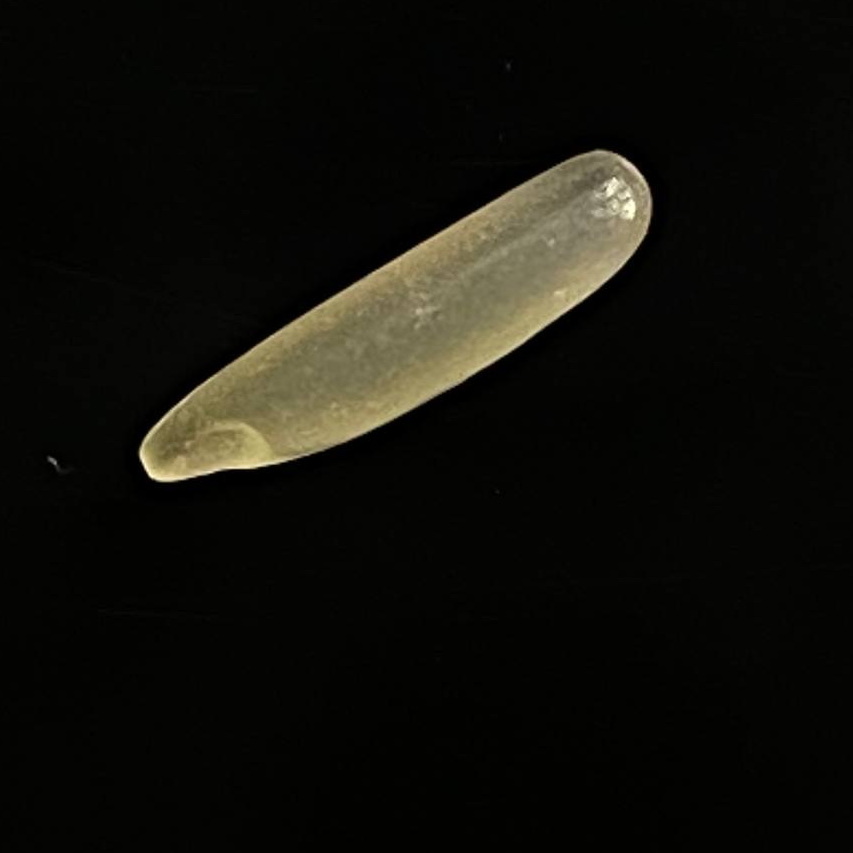
Rice variety: Bashmoti